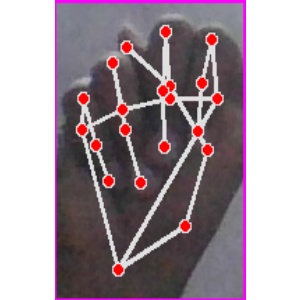
अक्षर: न